Dennis Pennington

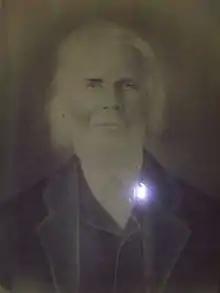
Portrait of Dennis Pennington

In May 1816 Pennington was elected as one of Harrison County's five delegate to attend Indiana's first constitutional convention. Pennington was present when the delegates convened at Corydon from June 10 to 29, 1816, to consider statehood and to draft Indiana's first state constitution. As a slavery opponent he allied himself with Jonathan Jennings and other anti-slavery delegates. The group was successful in their efforts to include a provision in the state constitution that prohibited constitutional amendments to allow slavery in Indiana.